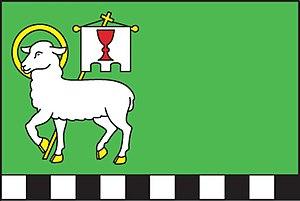
Morašice est une commune du district et de la région de Pardubice, en République tchèque. Sa population s'élevait à 80 habitants en 2017.